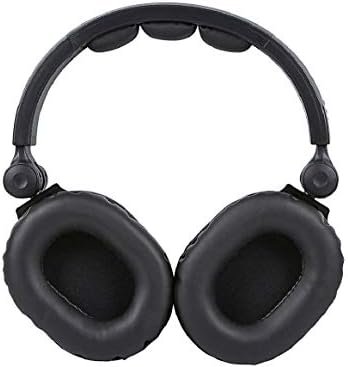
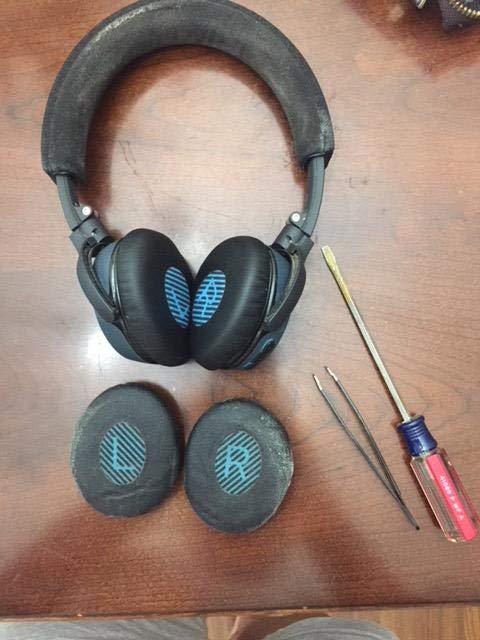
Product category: headphones
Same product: no